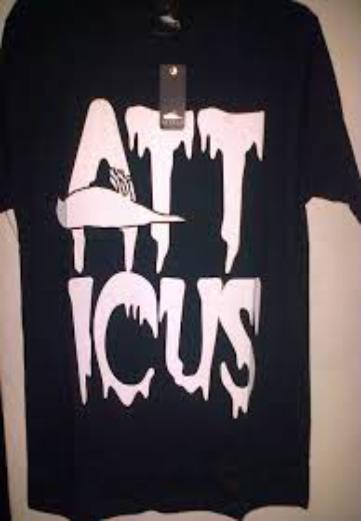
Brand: Atticus
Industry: Clothes